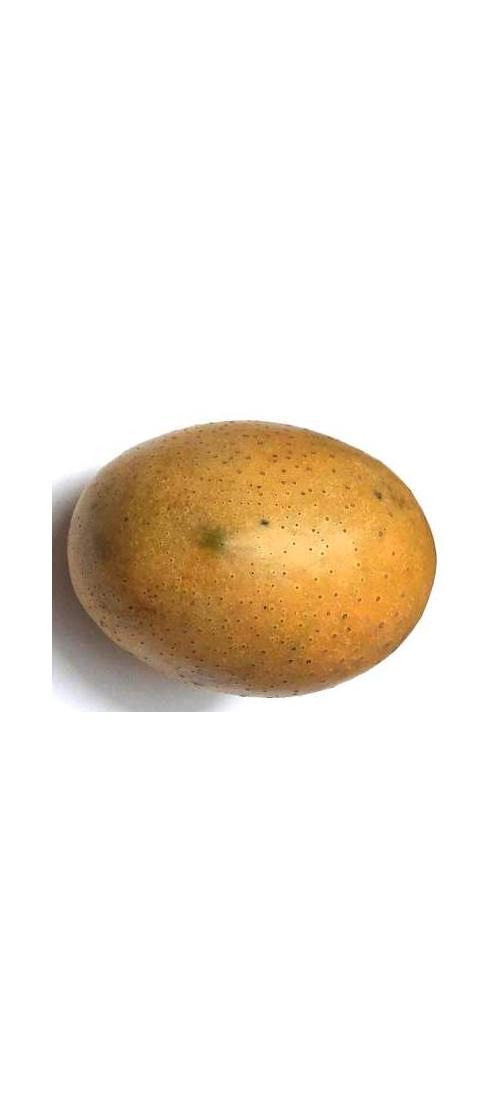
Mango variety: Gourmoti